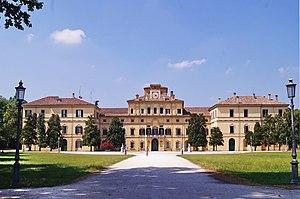
Cet article recense les sites inscrits au patrimoine mondial en Italie.